Minneapolis Miracle

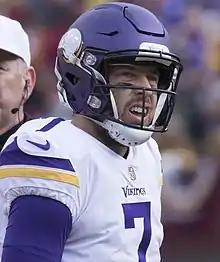
Case Keenum became the starting quarterback of the Vikings after injuries to Teddy Bridgewater and Sam Bradford.

After holding New Orleans to a three-and-out on the first possession of the game, Minnesota went 55 yards in eight plays and capped off the drive with a 14-yard touchdown run by running back Jerick McKinnon with 9:45 left in the first quarter. Roughly five minutes later in the quarter, a field goal by former Saints kicker Kai Forbath gave the hosts a 10–0 lead. Minnesota added to its lead on the first play of the second quarter on a one-yard score by running back Latavius Murray.